Describe the emotion expressed in this image:  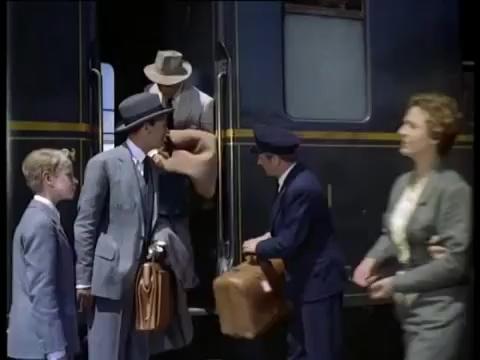
This person displays Fear, valence and arousal with low intensity.